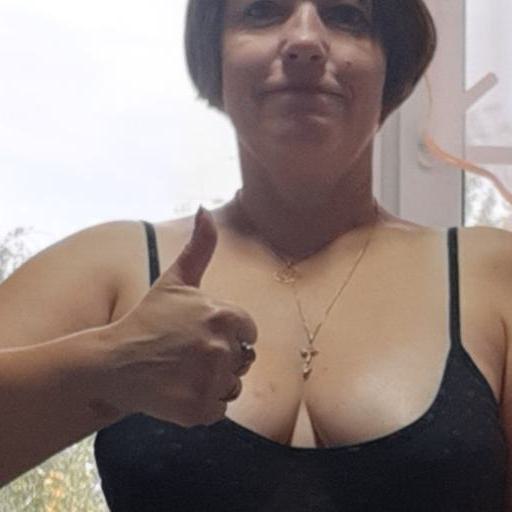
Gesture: like